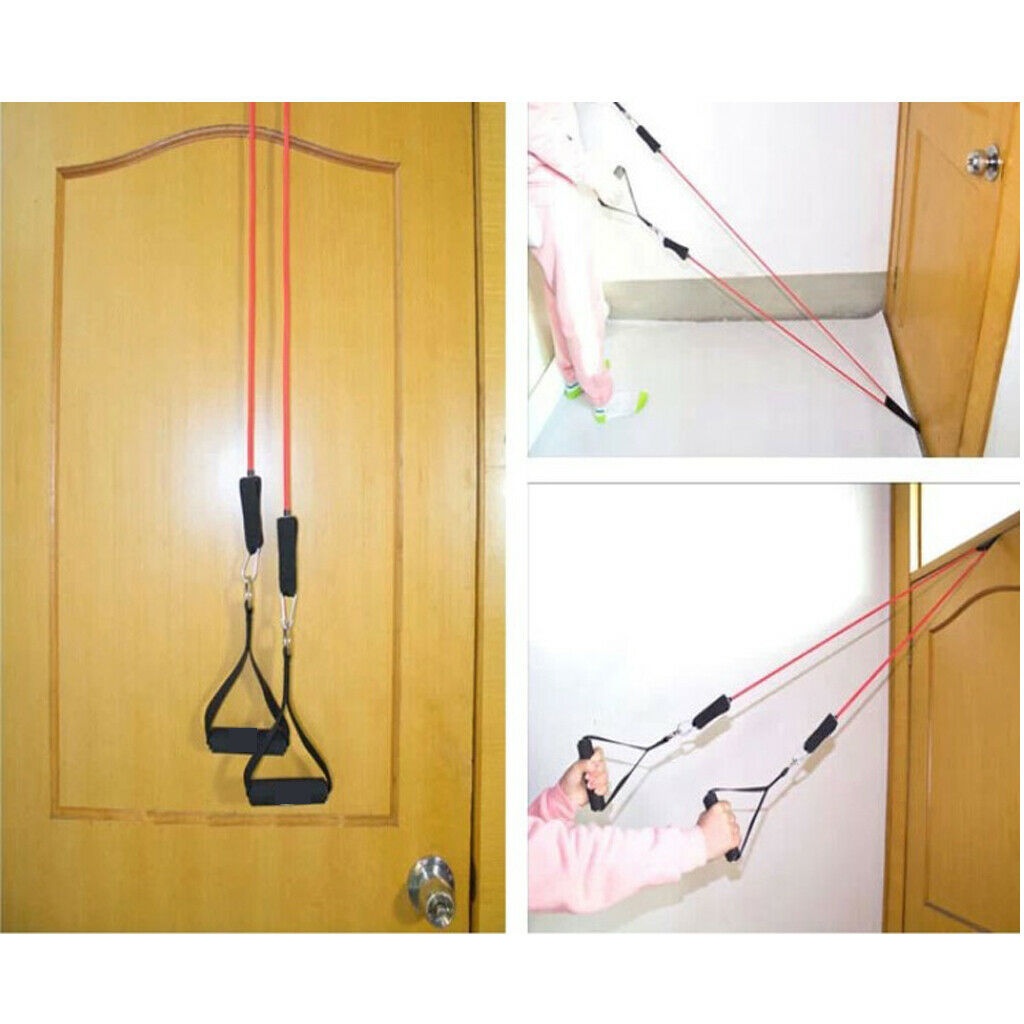
Single Stirrup Handle Foam Grip With D Ring Cable Attachment Fitness Equipment
ITEM NAME:Single Stirrup Handle Foam Grip With D Ring Cable Attachment Fitness Equipment Description: This Premium Strong Durable Fitness Equipment Handle made of high strength ABS tube grip, reinforced nylon straps webbings and steel D ring Grooved anti-slip handle provides a stronger and more comfortable grip; 13cm extra width fits most hands perfectly Heavy duty nylon straps webbing strong enough hold up to 300kg/ 661lbs High Strength D-ring for Easy Attachment Wide Applications: Fits for most punishing resistance bands and even cable machine workouts, LAT pulldowns on exercise machine, pullups, chest expansion and other strength training Specification: Handle Width: 13cm/5.1 inch Strap Width: 2.5cm/0.98 inch D Ring Diameter: 5mm Package Includes: 1 Piece Handle Grip.Grooved anti-slip handle provides a stronger and more comfortable grip; 13cm extra width fits most hands perfectly. 1 Piece Handle Grip.
Brand: O2INEW
Category: Sporting Goods > Fitness & General Exercise Equipment > Suspension Trainers > Suspension Handles & Straps > Suspension Handles